Bodysuit

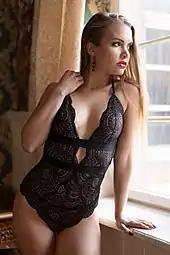
Lace bodysuit that has a skin-coloured lining in the breast and genital area. It may be worn as a top or lingerie.

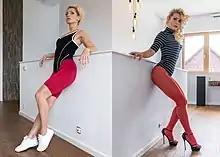
Three of these clothing items may be called body or even bodysuit in some languages, while in English, only the right black piece is considered a bodysuit. The left black is a thong leotard and the red under it a unitard

A bodysuit is a one-piece form-fitting or skin-tight garment that covers the torso and the crotch. The design of a basic bodysuit is similar to a one-piece swimsuit and a leotard, though the materials may vary. Thong or T-front thong bodysuits usually have the crotch opening moved up to the front to underbelly area to increase the wearer's comfort. A bodysuit may have sleeves and varying shoulder strap and collar. Bodysuits can be made from a number of fabrics, including cotton, lace, nylon, etc. In general, textile bodysuits include expandable fiber such as spandex for a better fit to the shape of the body.